The Problem with Everything

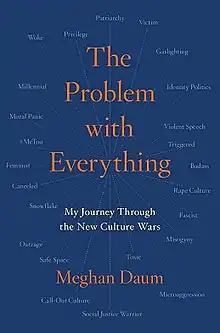
First edition

The Problem with Everything: My Journey Through the New Culture Wars is a 2019 book on culture wars by Meghan Daum in which the author criticizes fourth-wave feminism, political correctness, woke-ness, social justice warriors, and cancel culture.